Ukulhas

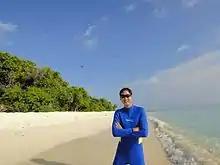
First tourist who formally visited Ukulhas

Tourism in Ukulhas formally started on 15 November 2012. The first guest house in Ukulhas is Ukulhas Inn which was founded by Ibrahim Shifaz Shaukath, Ever Blue, Aa. Ukulhas and registered on 12 September 2012.